Tracheobronchial injury

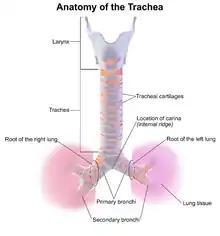
Diagram of the larynx, trachea and bronchi

The trachea and bronchi form the tracheobronchial tree. The trachea is situated between the lower end of the larynx and the center of the chest, where it splits into the two bronchi at a ridge called the carina. The trachea is stabilized and kept open by rings made of cartilage that surround the front and sides of the structure; these rings are not closed and do not surround the back, which is made of membrane. The bronchi split into smaller branches and then to bronchioles that supply air to the alveoli, the tiny air-filled sacs in the lungs responsible for absorbing oxygen. An arbitrary division can be made between the intrathoracic and cervical trachea at the thoracic inlet, an opening at the top of the thoracic cavity. Anatomical structures that surround and protect the tracheobronchial tree include the lungs, the esophagus, large blood vessels, the rib cage, the thoracic spine, and the sternum. Children have softer tracheas and a more elastic tracheobronchial trees than adults; this elasticity, which helps protect the structures from injury when they are compressed, may contribute to the lower incidence of TBI in children.